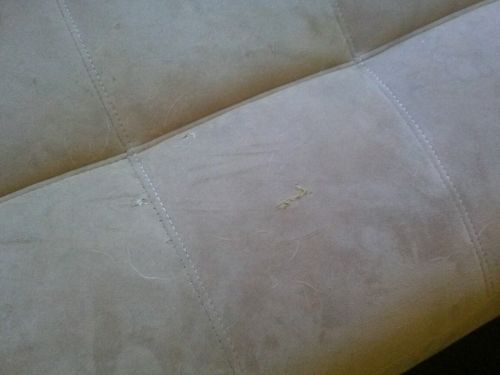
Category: sofa